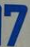
Number: 7